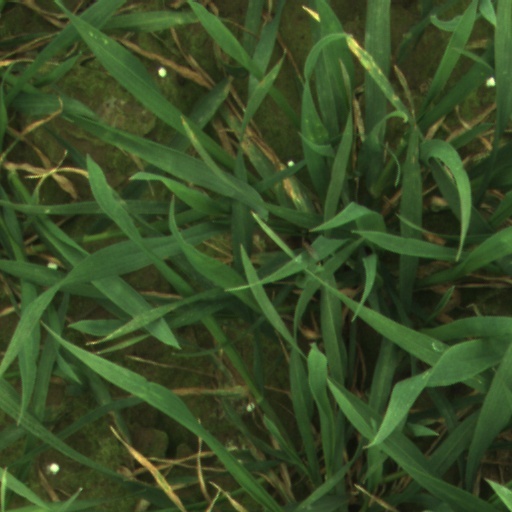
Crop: wheat